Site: brandenburg
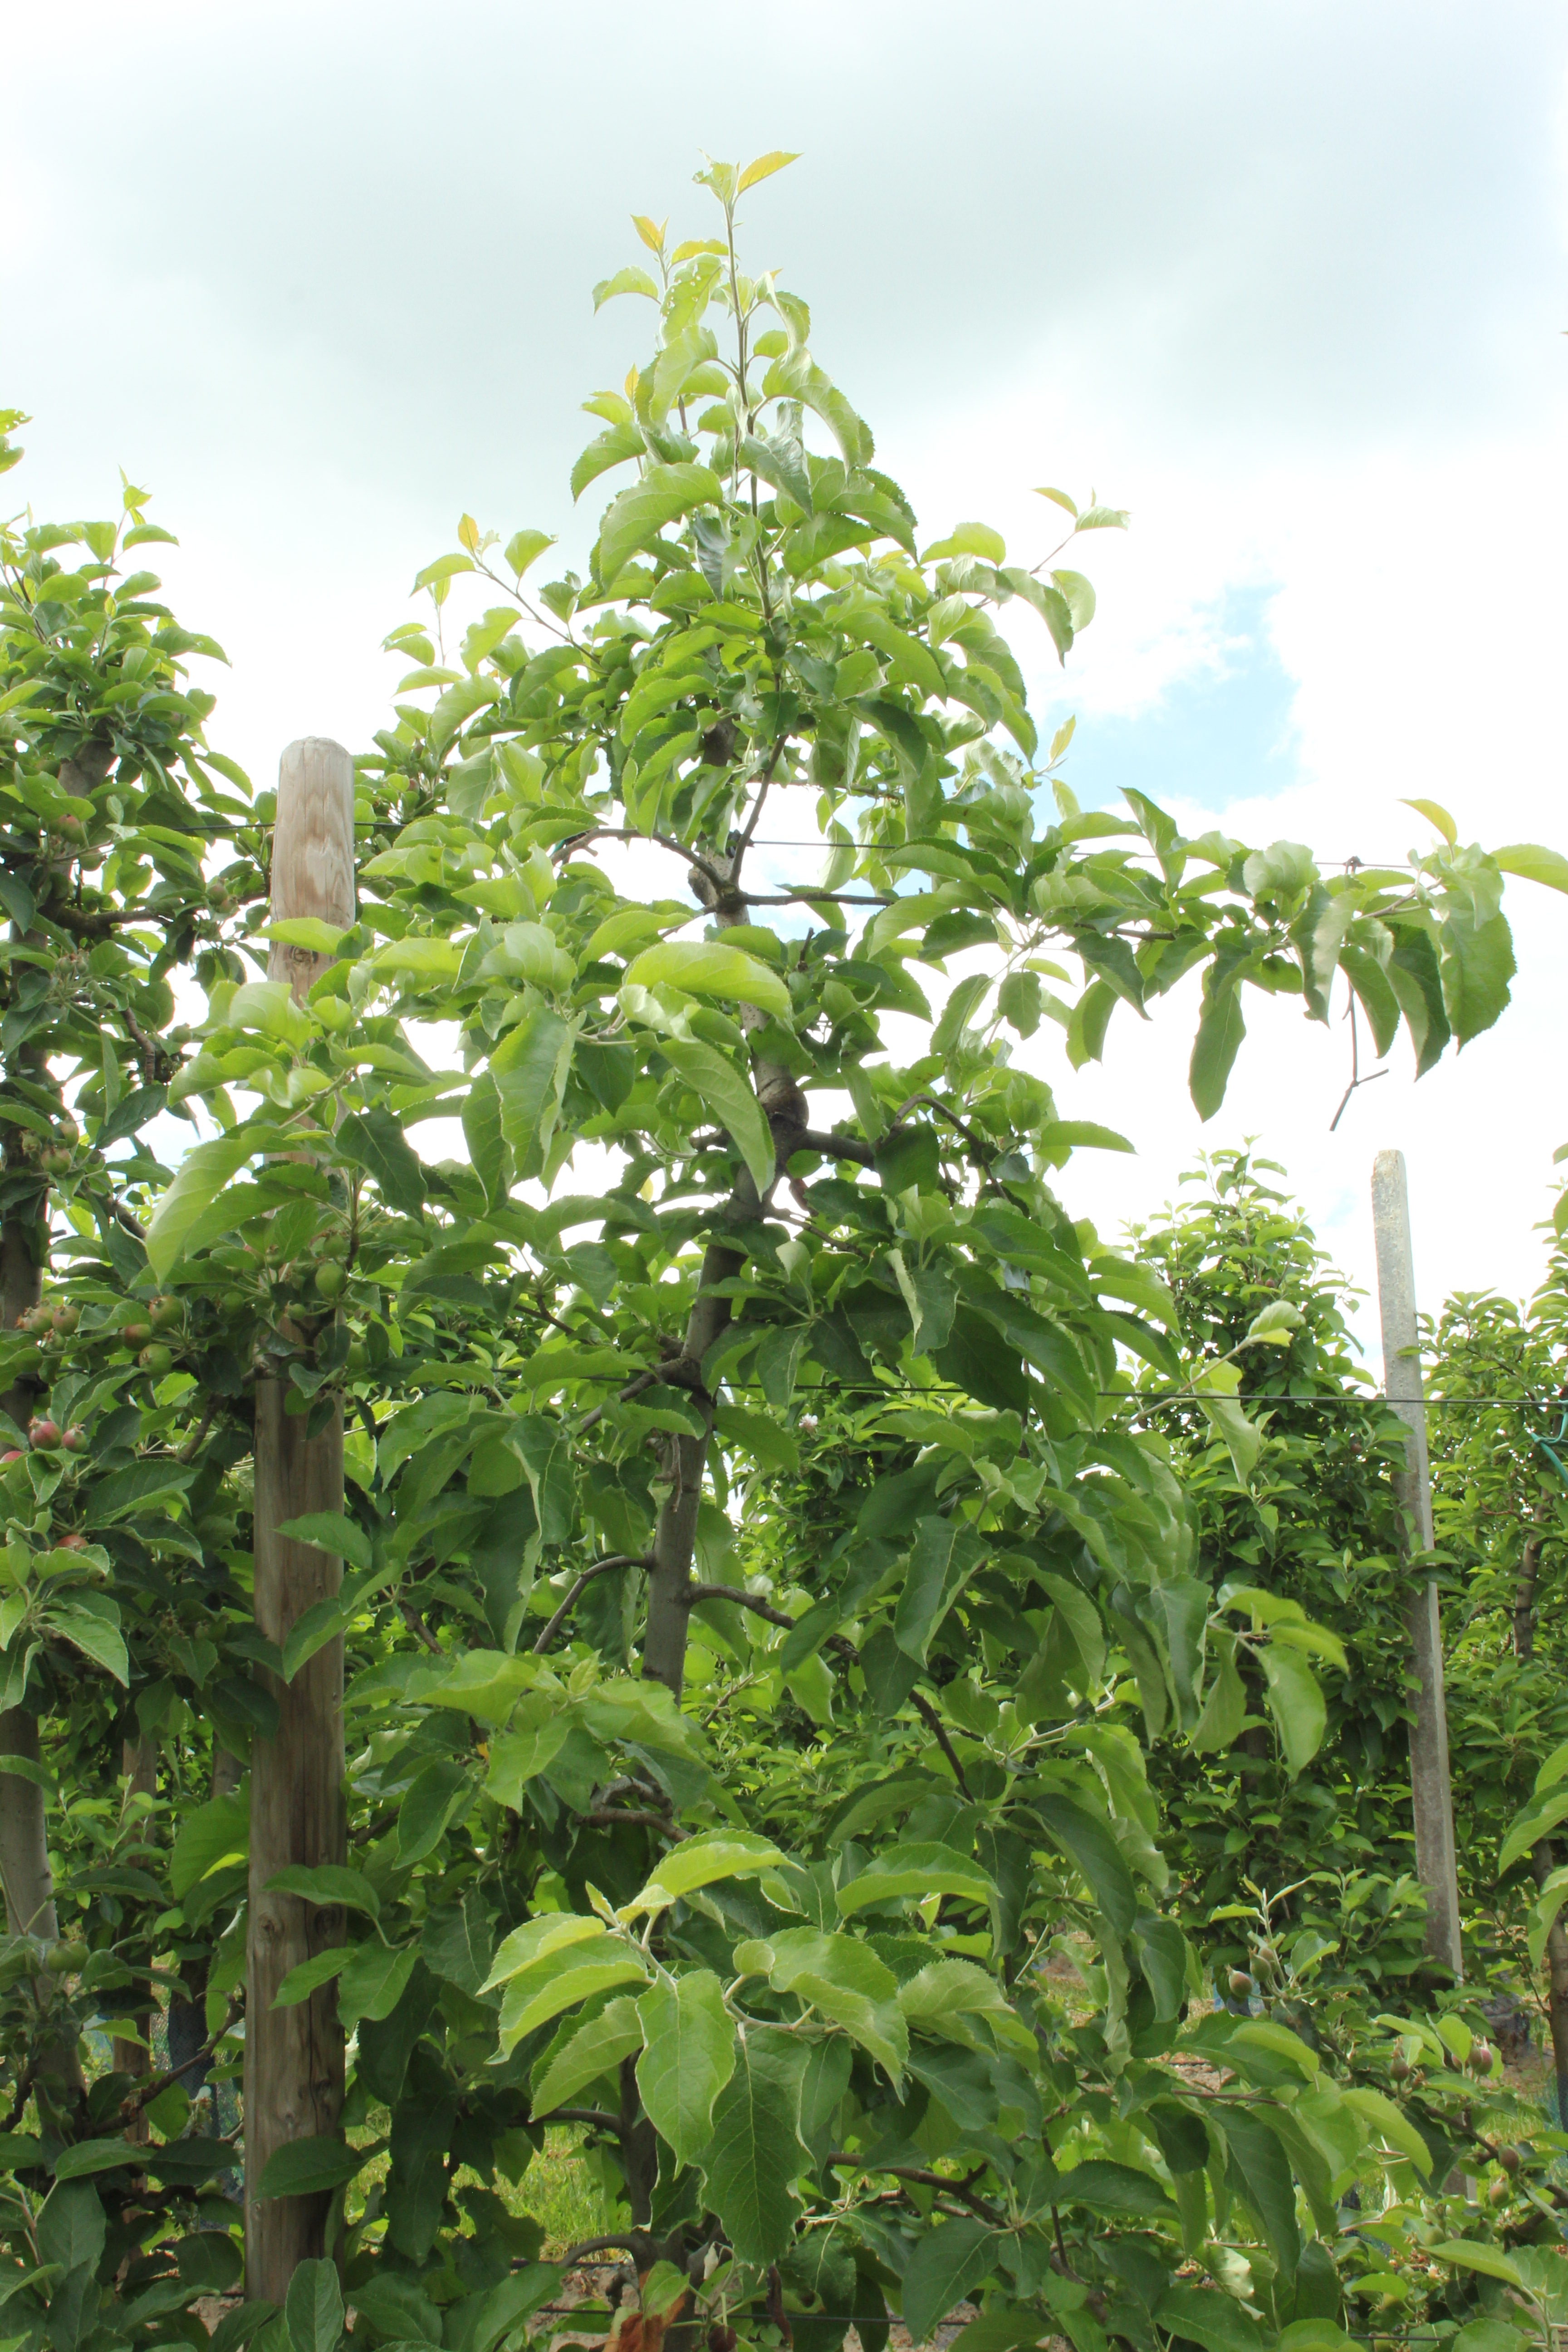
Growth stage (BBCH 72): Development of fruit